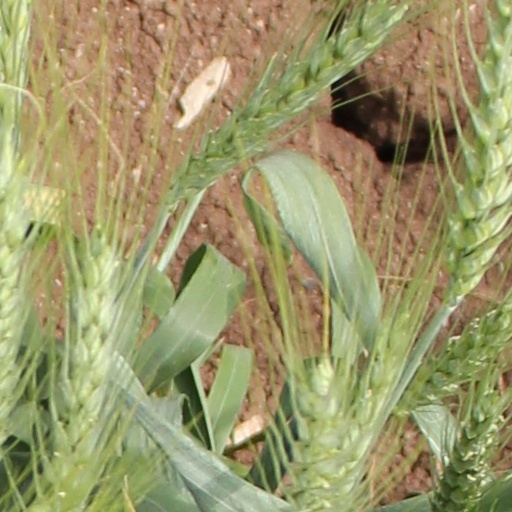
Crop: wheat